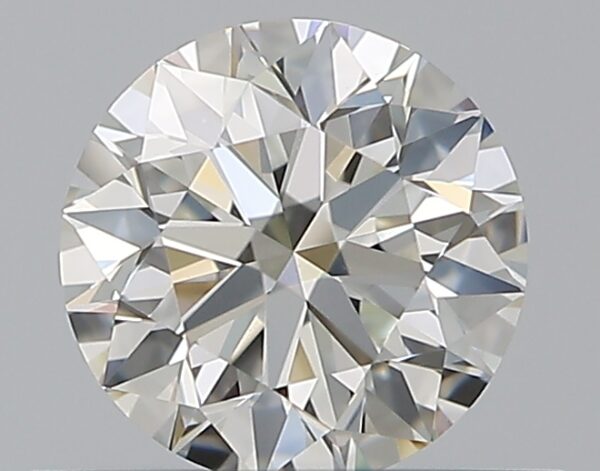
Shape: round
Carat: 0.5
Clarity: VVS2
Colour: I
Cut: EX
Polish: EX
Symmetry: EX
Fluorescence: F
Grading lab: GIA
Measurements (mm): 5.03 x 5.06 x 3.16